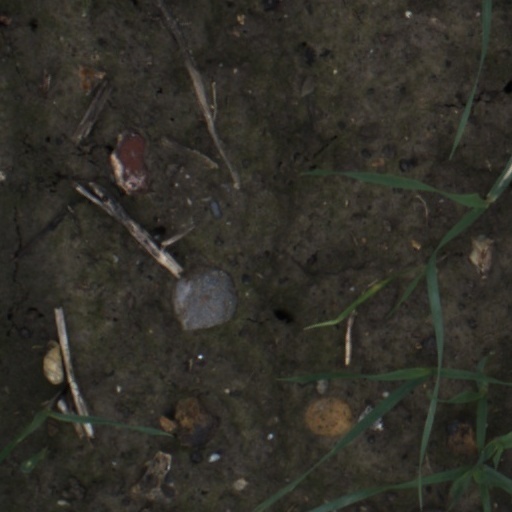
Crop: wheat